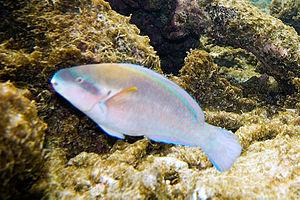
Scarus est un genre de poissons marins de la famille des Scaridae ; ils sont communément appelés « poissons-perroquets ».